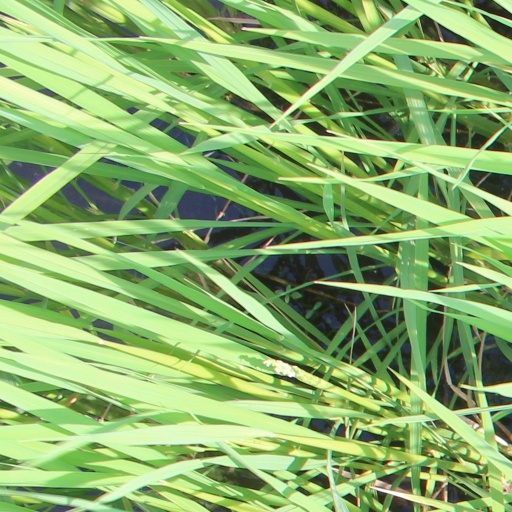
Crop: rice